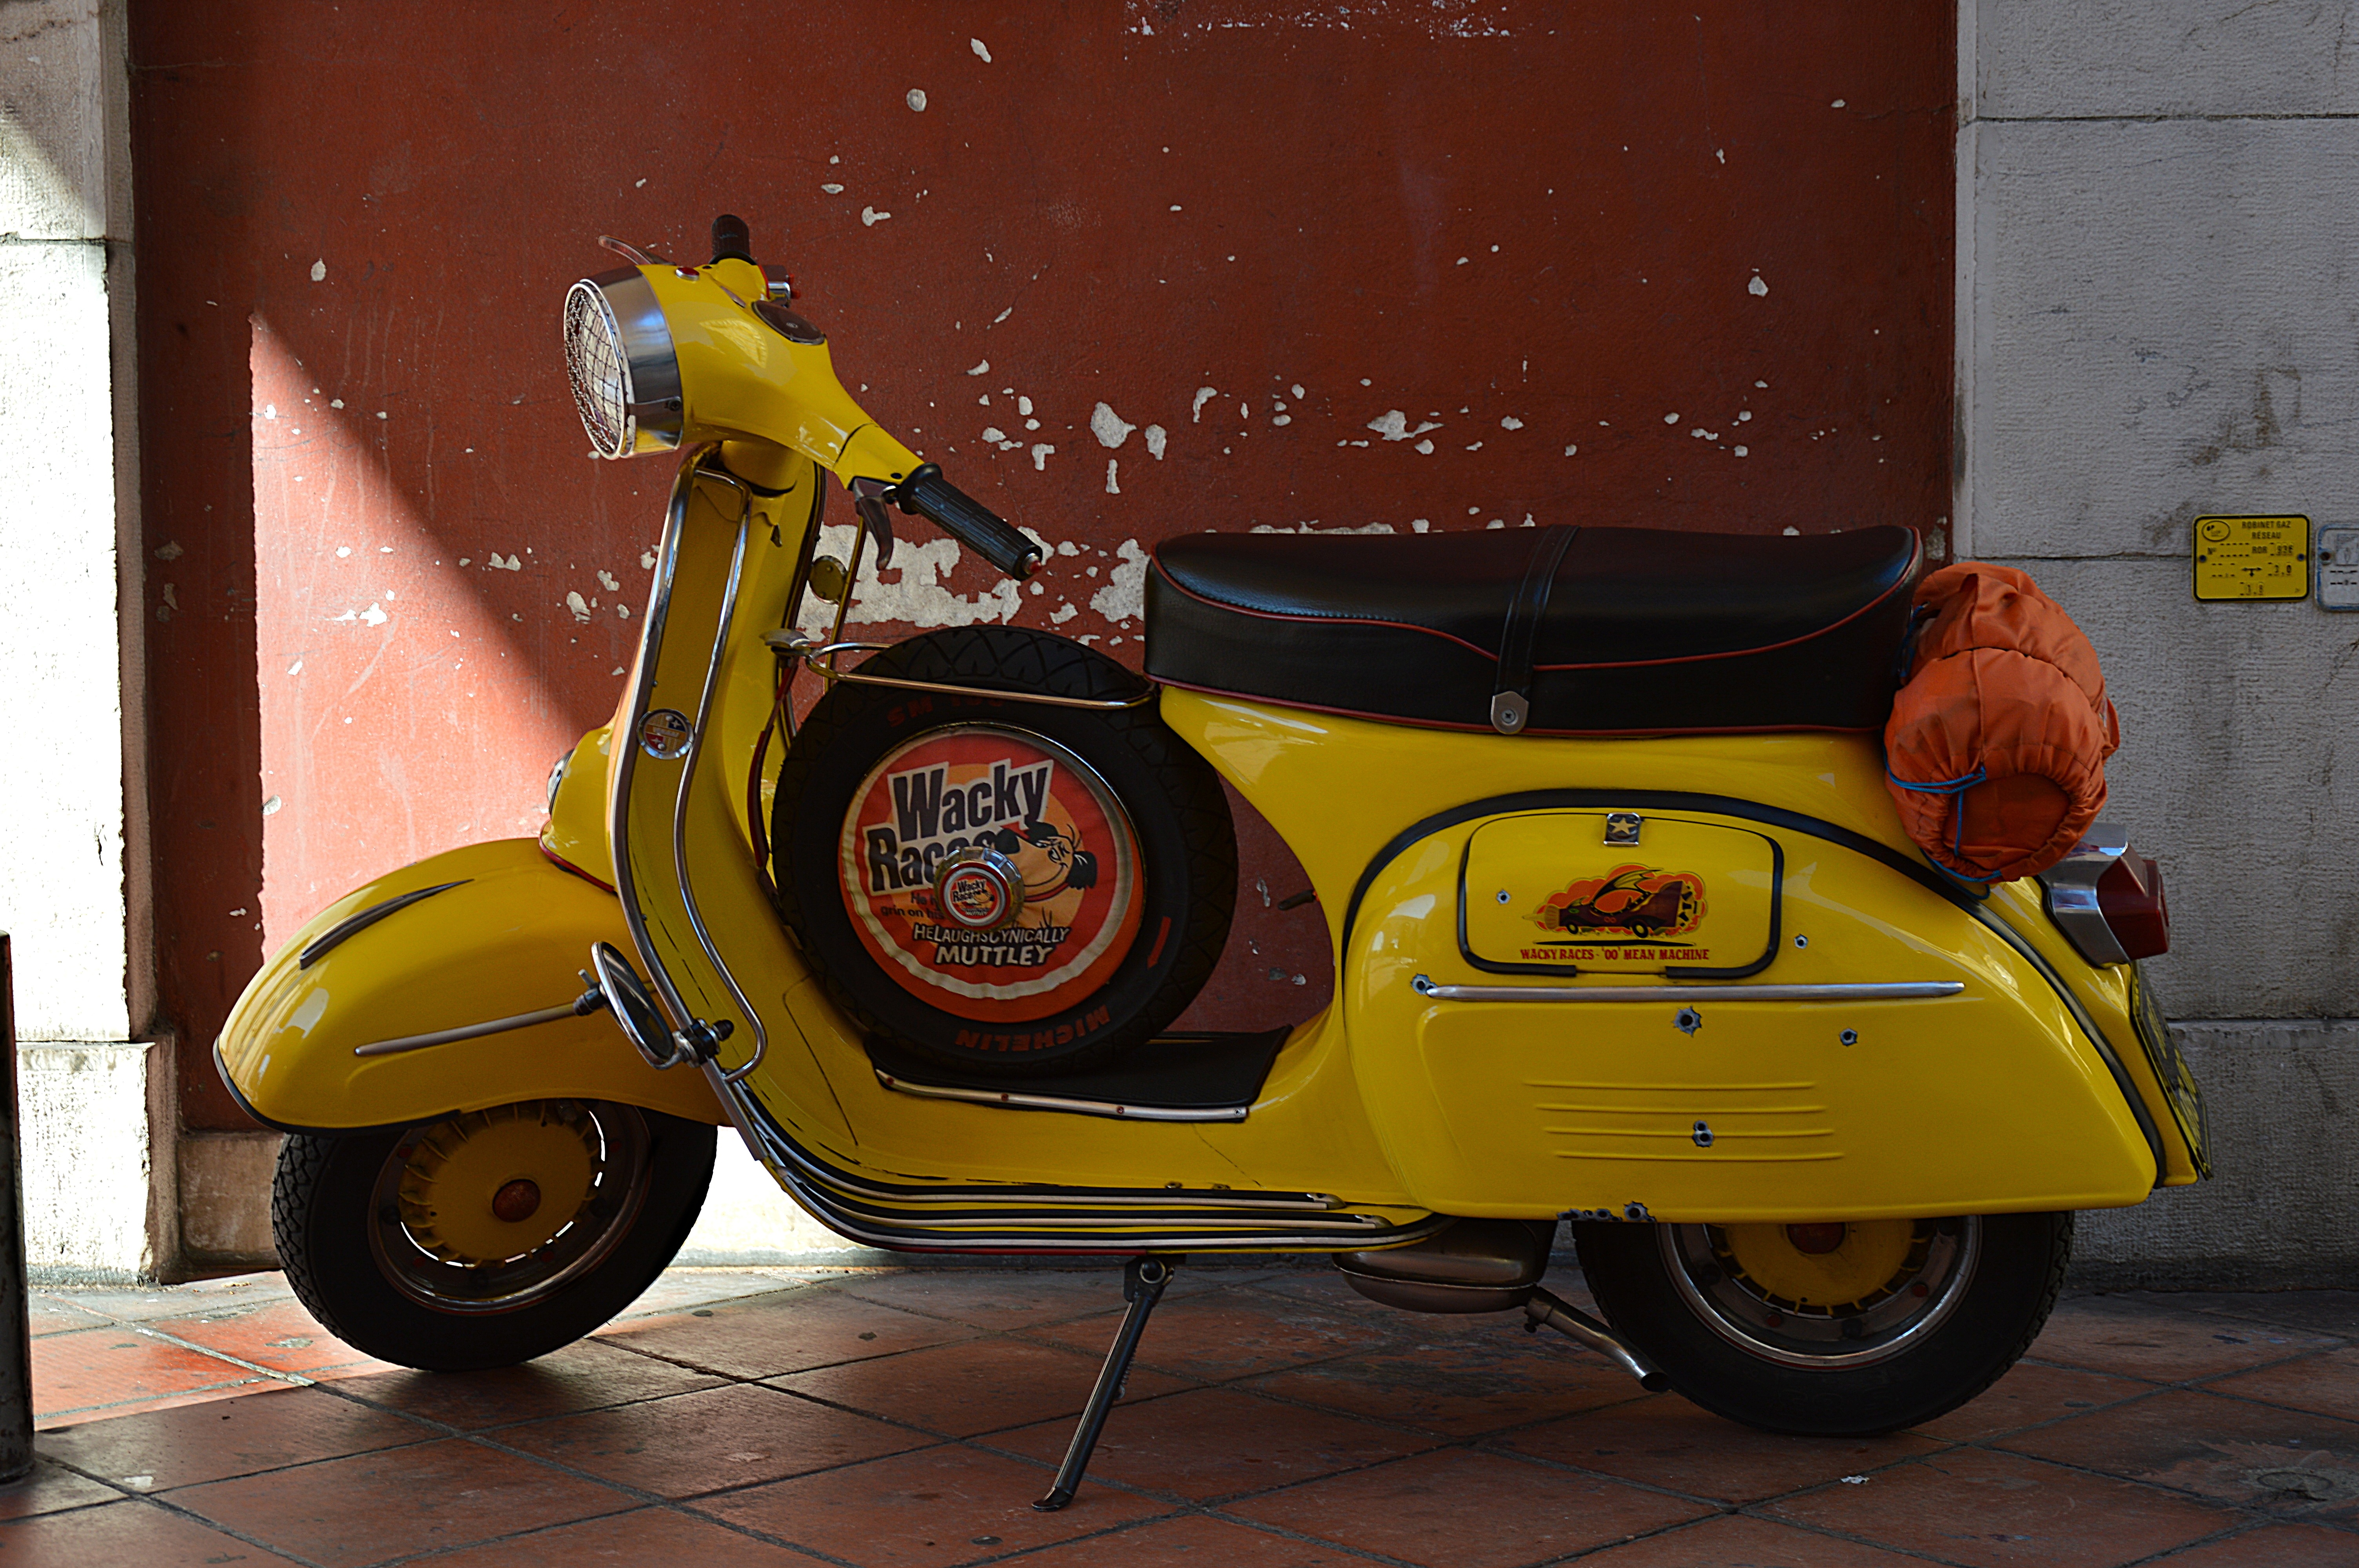
car, vehicle, motorcycle, yellow, scooter, vespa